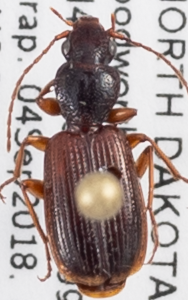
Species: Cymindis neglecta
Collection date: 2018-09-04
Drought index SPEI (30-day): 0.33
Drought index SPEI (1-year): -0.048
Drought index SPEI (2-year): -0.46